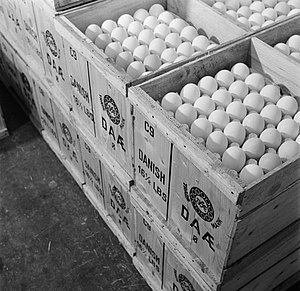
Danæg
Æg i kasser fra D.A.Æ. i 1954
Danæg a.m.b.a. er et dansk andelsselskab, der fremstiller ægprodukter. Virksomheden beskæftiger 300 ansatte og omsatte i 2017 for 449 mio. kr.